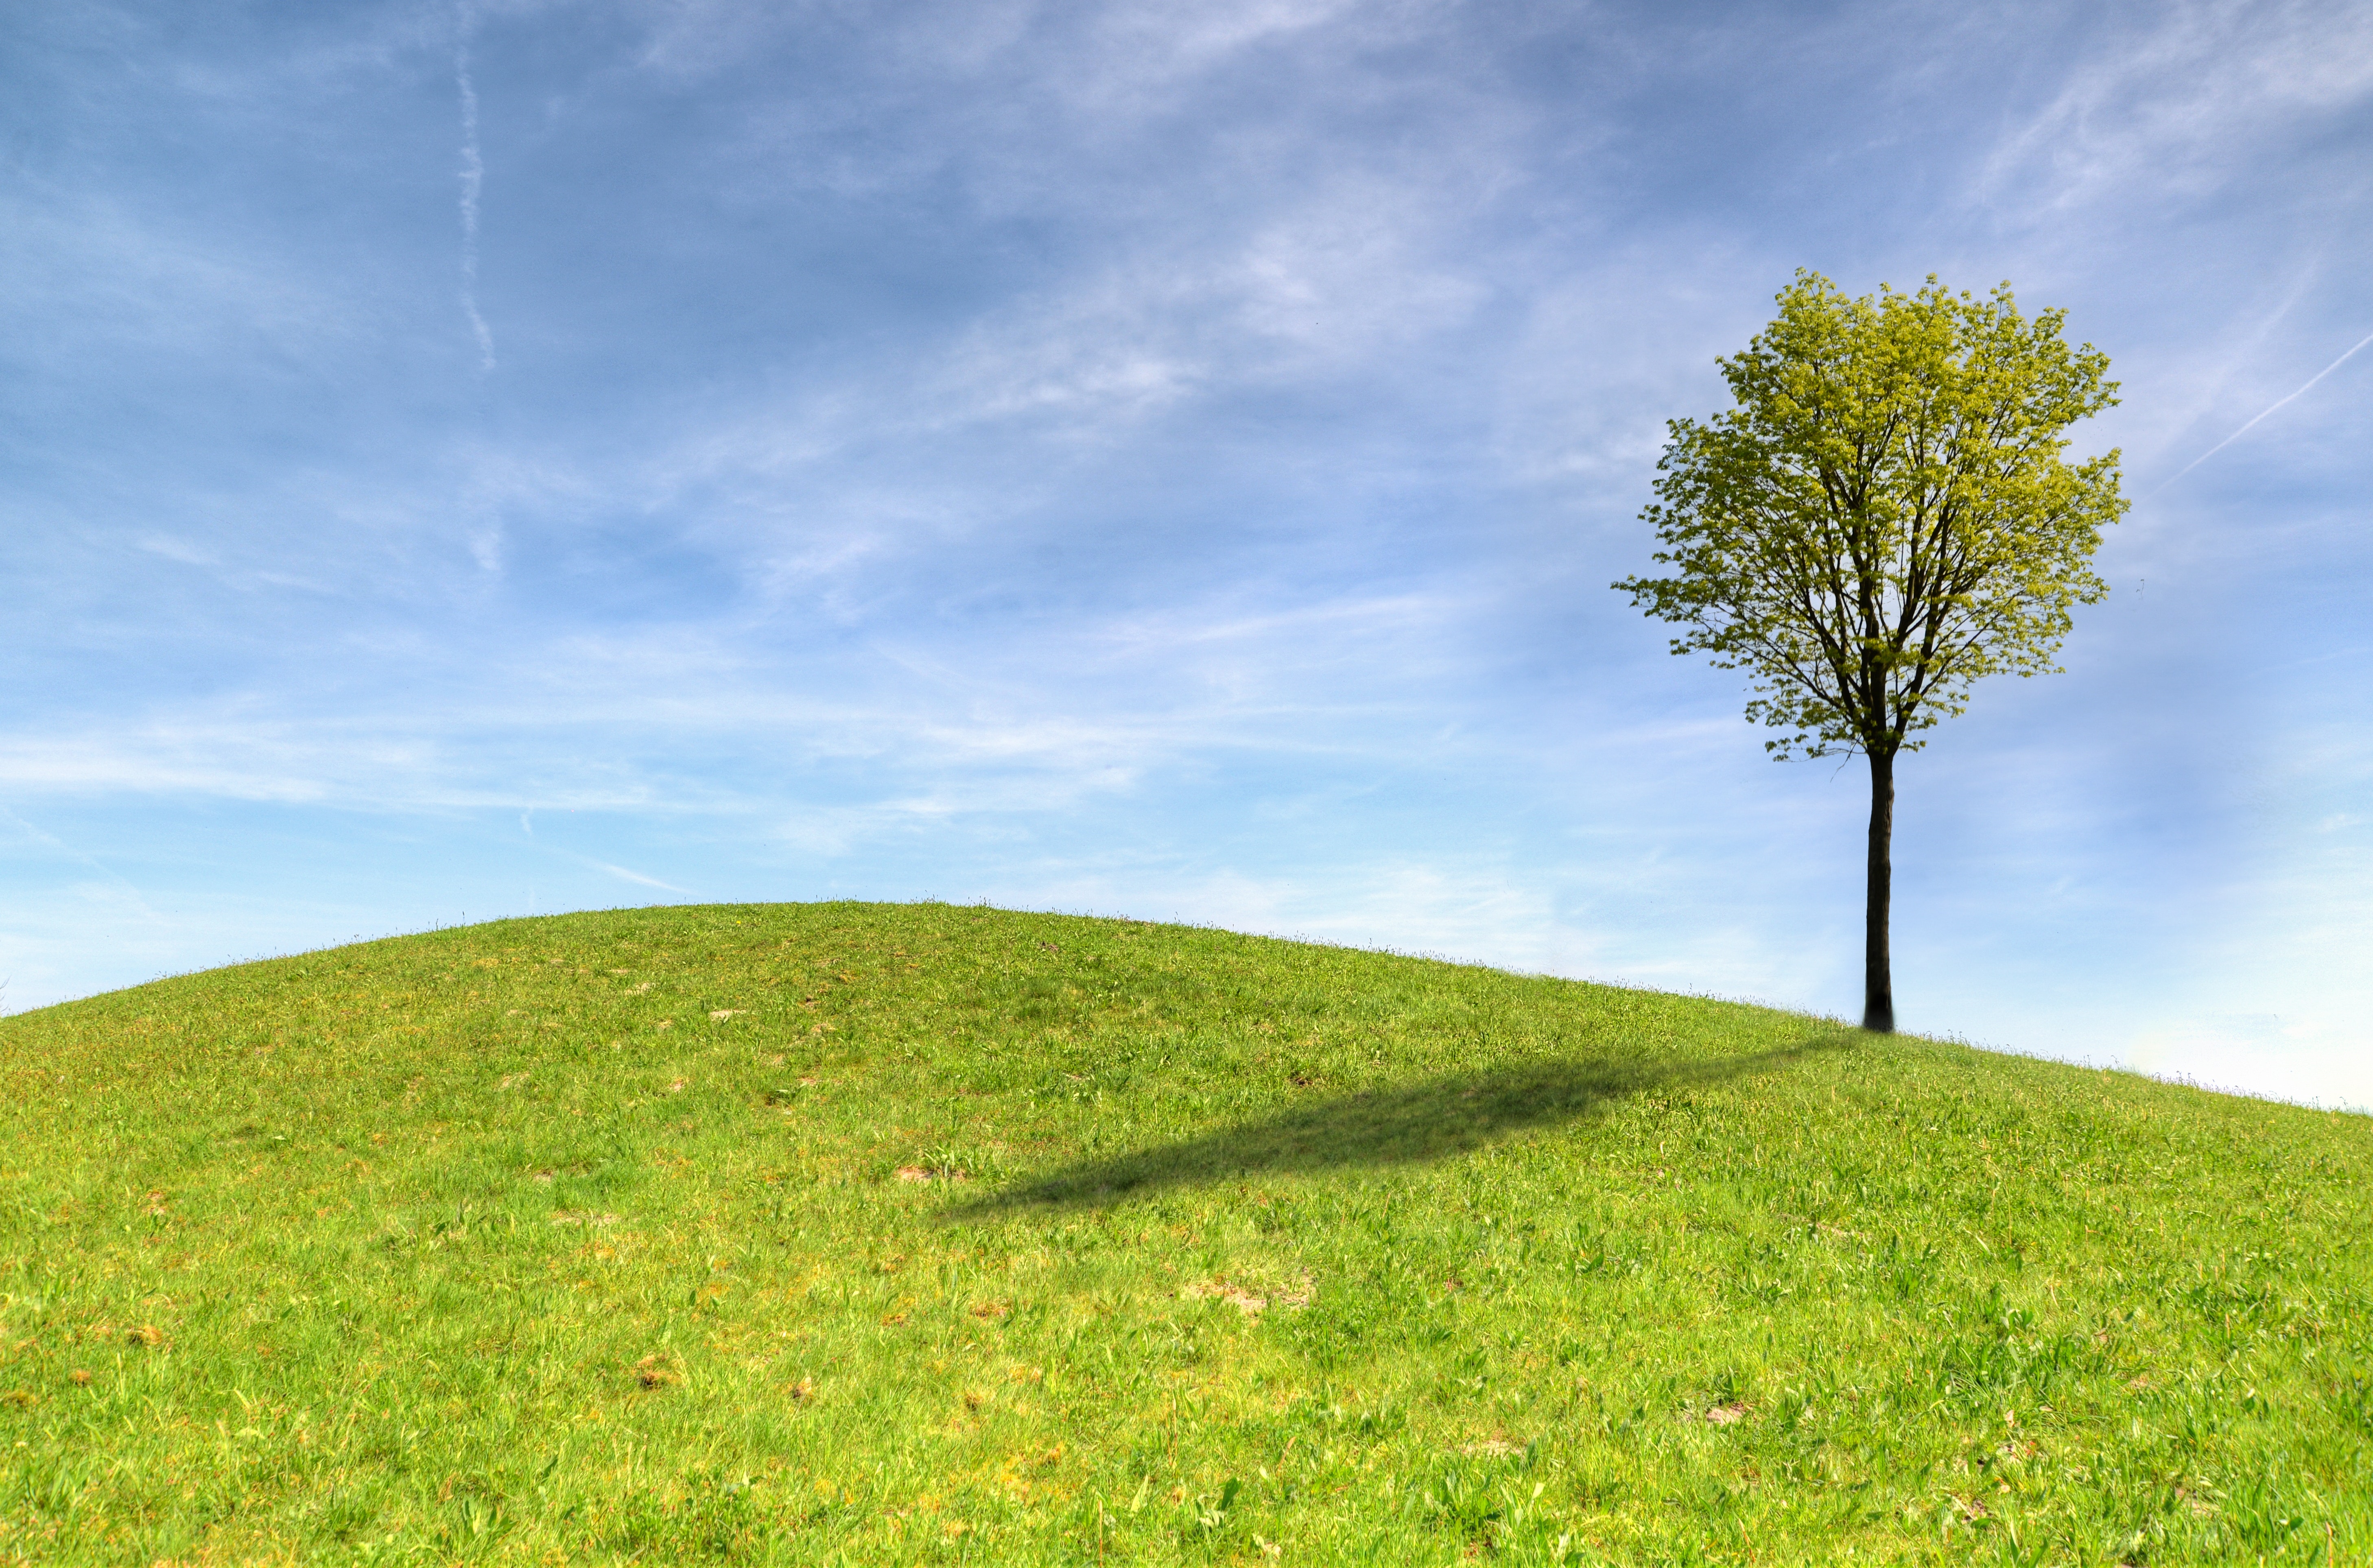
sky, grassland, nature, green, hill, tree, cloud, field, vegetation, mountainous landforms, grass, ecosystem, woody plant, meadow, leaf, pasture, daytime, mount scenery, prairie, horizon, mound, hill station, plain, lawn, morning, landscape, atmosphere, rural area, highland, sunlight, meteorological phenomenon, ecoregion, mountain, land lot, computer wallpaper, grass family, energy